Yevhen Murashov

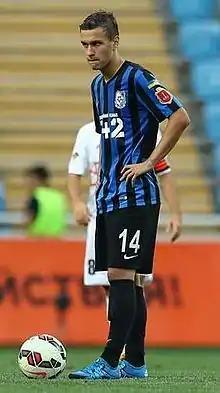
Murashov in 2015

Yevhen Ihorovych Murashov (born 9 May 1995) is a professional Ukrainian football striker.